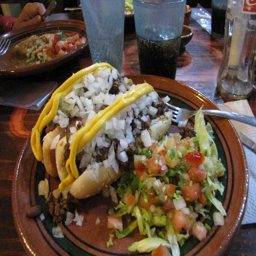
A plate white hotdogs, onion and ketchup and salsa.
Two hotdogs in a large plate with extra toppings.
The meal is served and ready to be eaten.
There are two hotdogs and salad with two drinks.
Hot dogs covered in mustard with a side salad on a plate